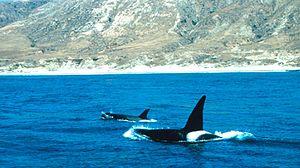
Retour vers la liste des photo-guides naturalistes
L'île de Santa Rosa est la deuxième par la superficie des îles de l'archipel des Channel Islands de Californie.
Cette page n'a ni la prétention ni pour objet de proposer une liste exhaustive des références relatives aux mammifères, une telle entreprise serait, bien entendu, sans fin... Son ambition est de présenter une liste d'ouvrages, de publications ou de sites internet reconnus par la communauté scientifique comme incontournables ou majeurs, qu'ils soient généraux ou plus ciblés. Pour les sujets comportant une liste de références trop importante, se reporter aux éventuelles sous-pages plus spécialisées via les liens proposés. Le second objectif de cette page est, pour chaque groupe, d'une part, et chaque région, d'autre part, d'en présenter les grandes lignes historiques de la littérature ainsi que d'en citer les auteurs ayant le plus de notoriété. Par ailleurs, les espèces fossiles ne sont pas représentées ici. Pour des références se rapportant aux groupes disparus, consulter la page Orientation bibliographique sur l'origine et l'évolution du vivant.